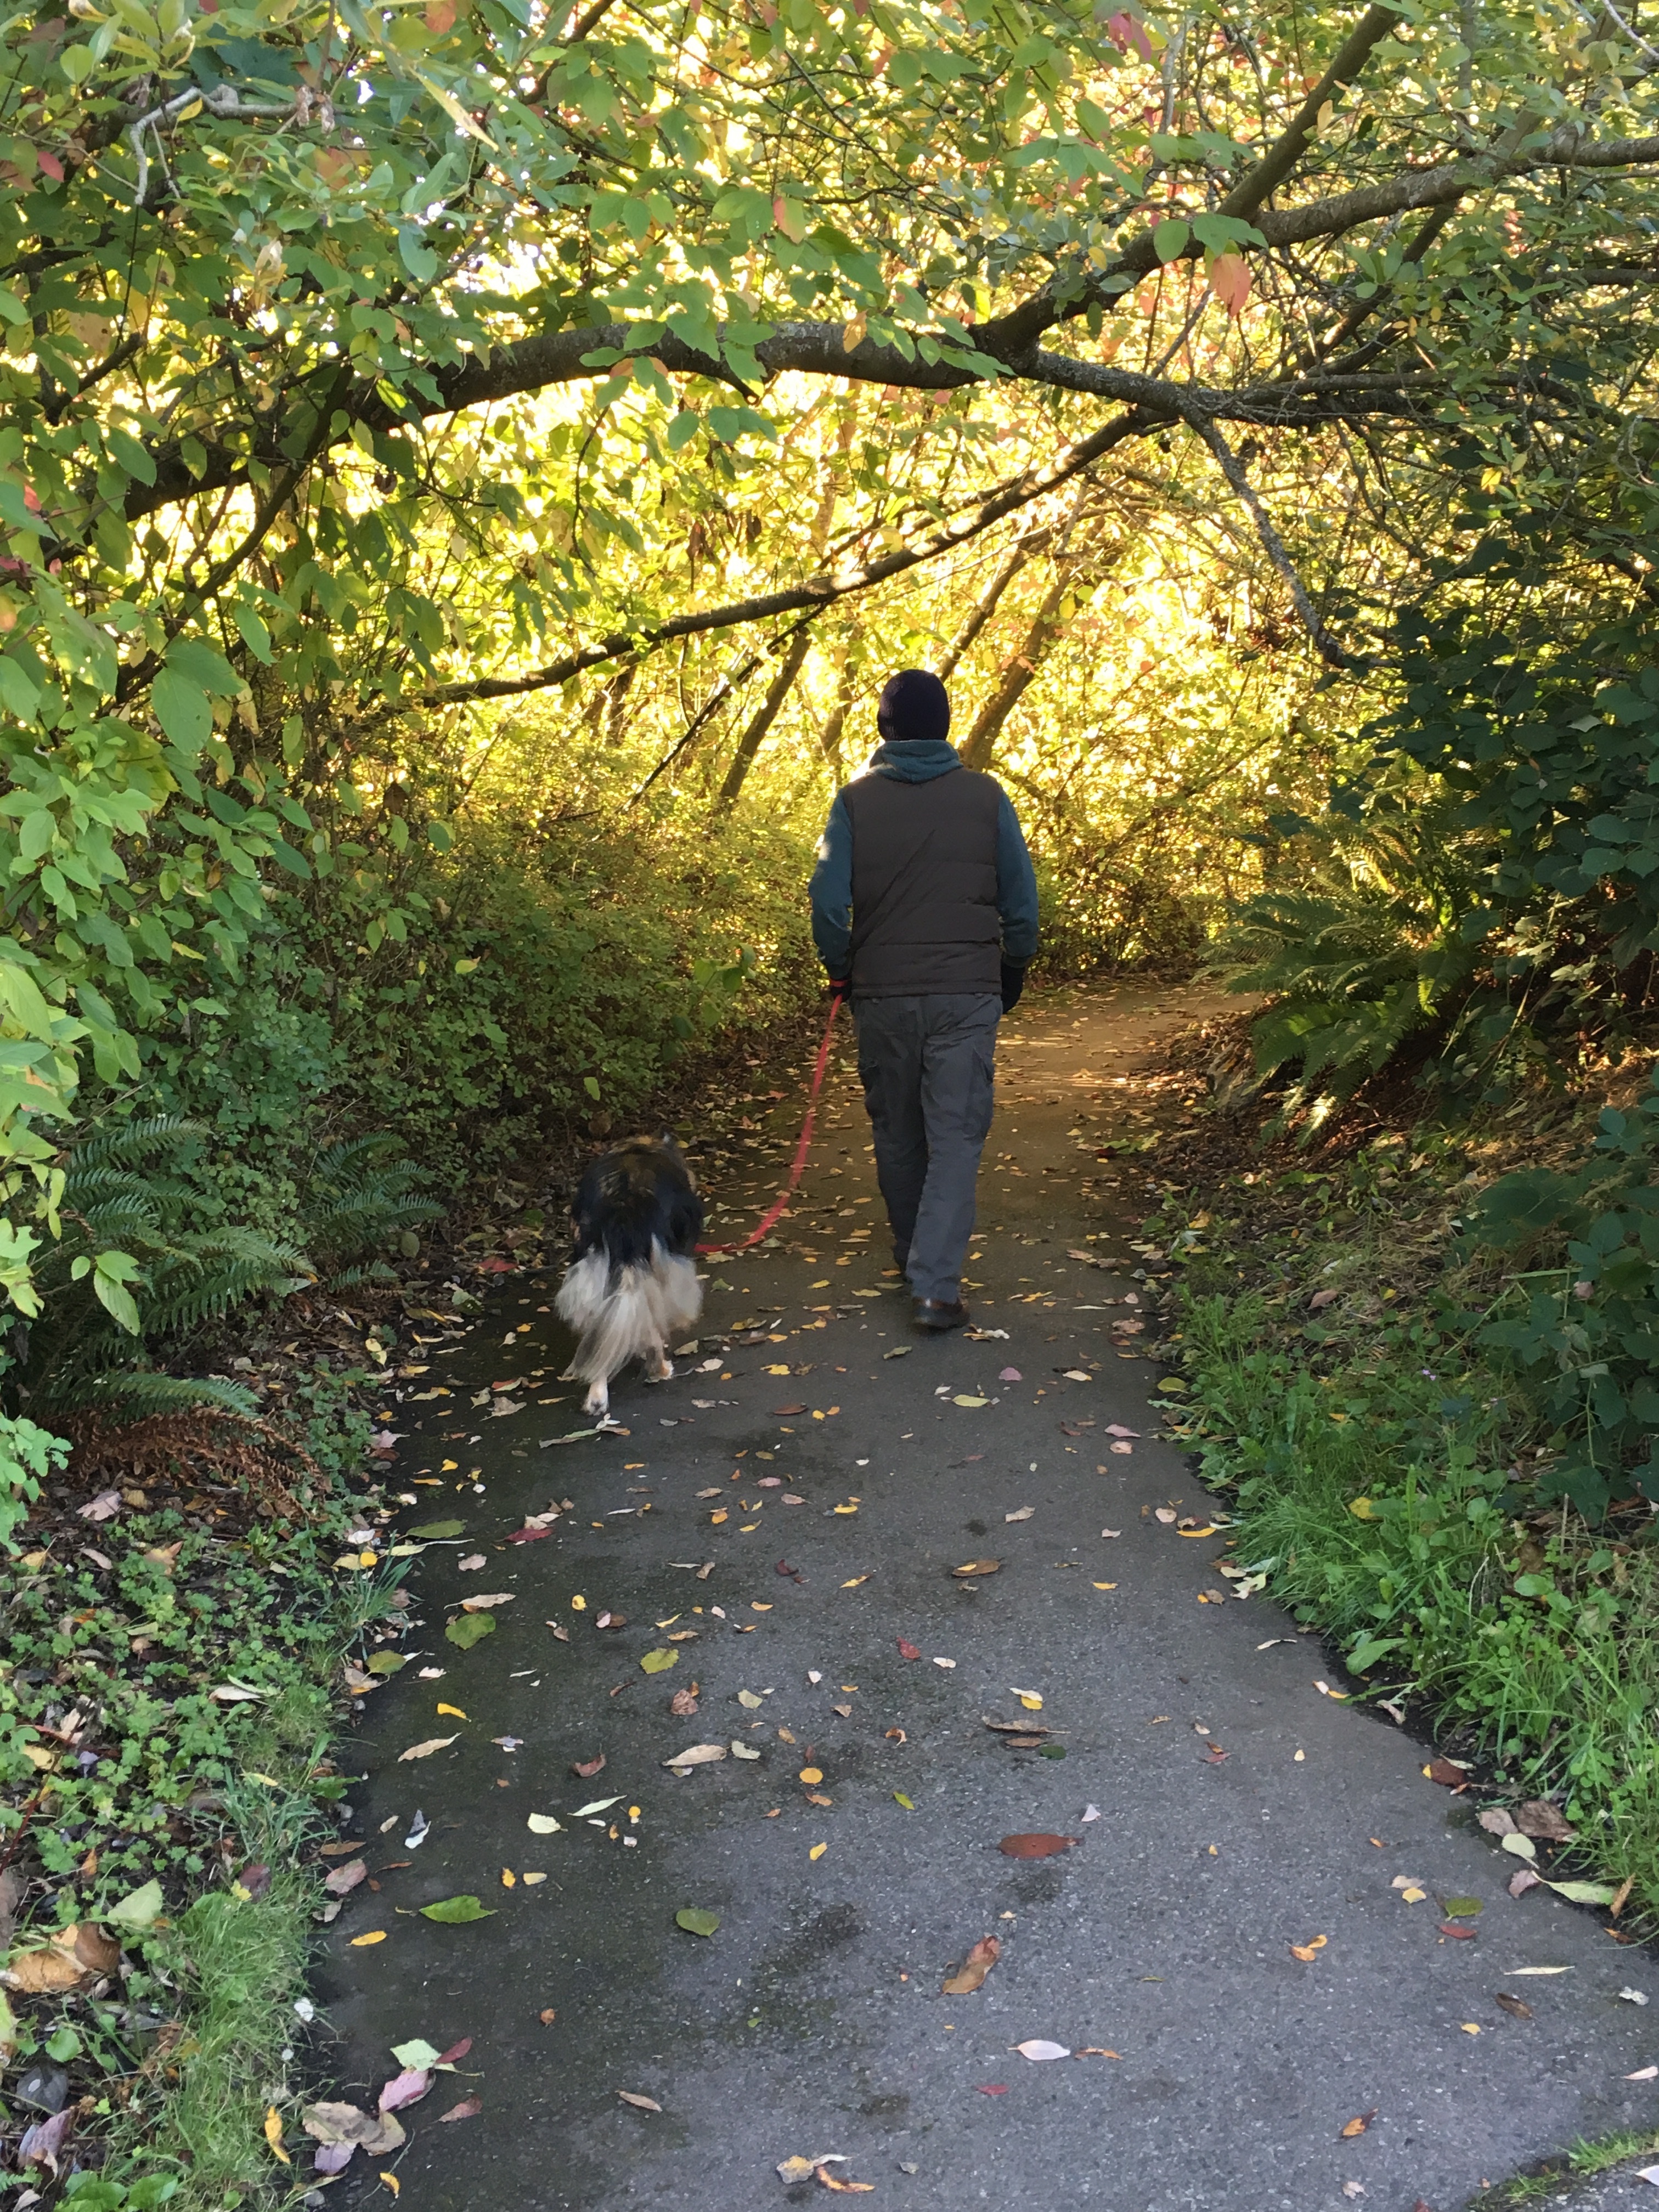
tree, walking, trail, sunlight, leaf, autumn, season, woodland